Intuition

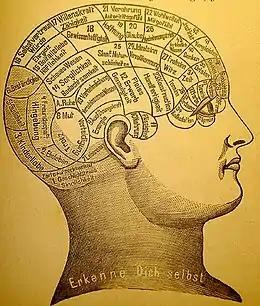
A phrenological mapping of the brain—phrenology was among the first attempts to correlate mental functions with specific parts of the brain.

Intuition is the ability to acquire knowledge without recourse to conscious reasoning or needing an explanation. Different fields use the word "intuition" in very different ways, including but not limited to: direct access to unconscious knowledge; unconscious cognition; gut feelings; inner sensing; inner insight to unconscious pattern-recognition; and the ability to understand something instinctively, without any need for conscious reasoning. Intuitive knowledge tends to be approximate.